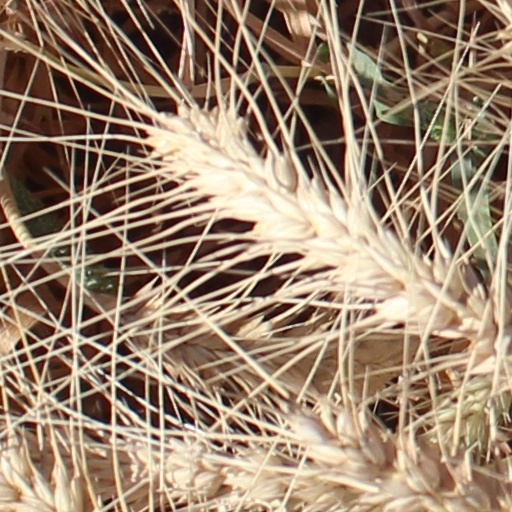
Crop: wheat